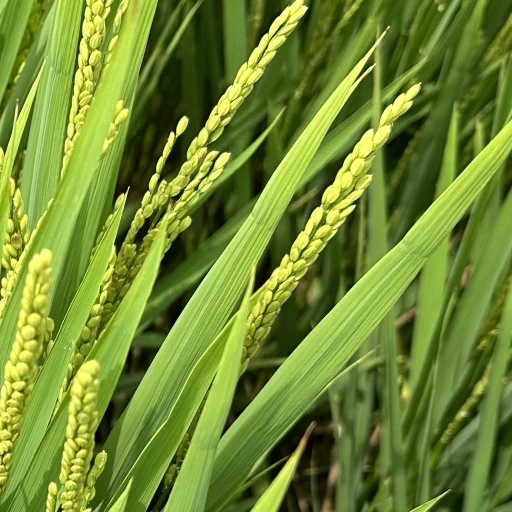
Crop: rice